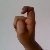
The image shows a hand gesture representing the letter 'X' in Indian Sign Language.